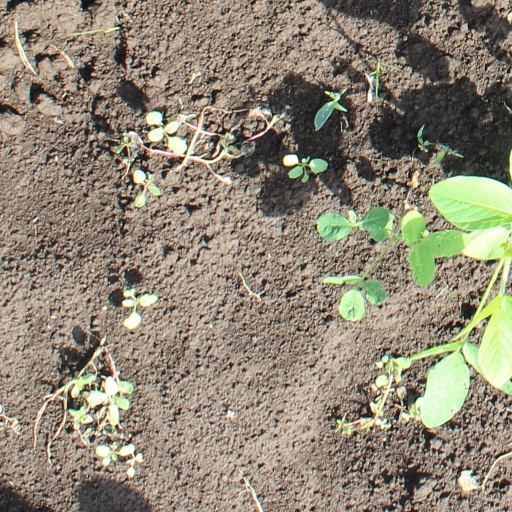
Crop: soybean